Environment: real
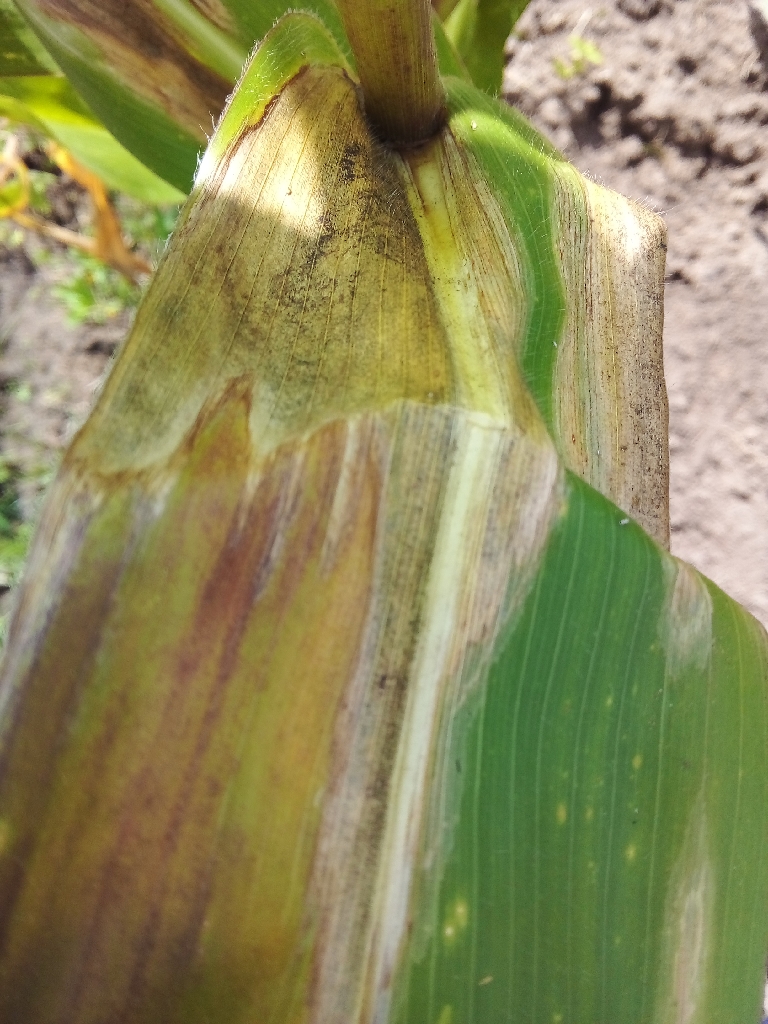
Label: northern_corn_leaf_blight